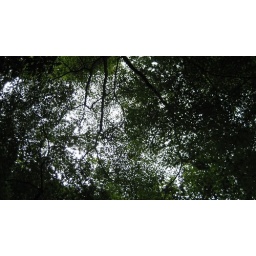
A shot of the trees above us and sky beyond, along a path in Ryoanji